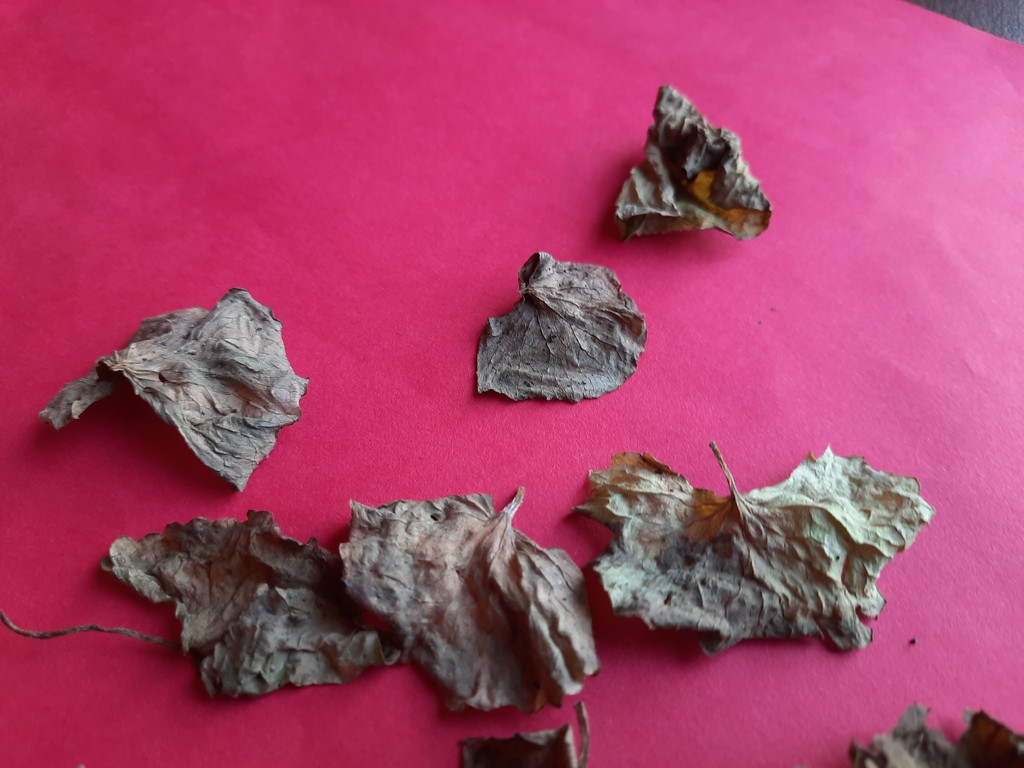
Label: Dried